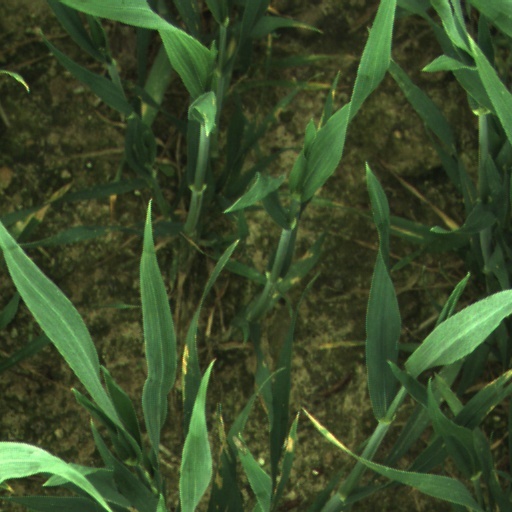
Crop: wheat